Rafaï Airport

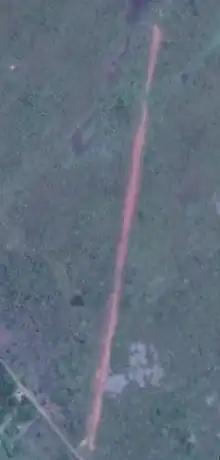
Aerial photograph of Rafaï Airport

Rafaï Airport is an airstrip serving Rafaï, a village in the Mbomou prefecture of the Central African Republic. Rafaï village lines the RN2 road, and the runway is located mid-village just off the road.